Catholic University of America

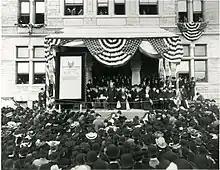
In 1904, Knights of Columbus gave the university a check for over $55,000, which it used to establish its Chair of American History

The Knights of Columbus and Catholic University of America have a history of "a close and supportive relationship" that dates almost to the founding of the university.